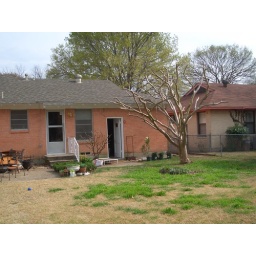
Trimmed tree and the bush near the door. Steph also removed three trees along house.